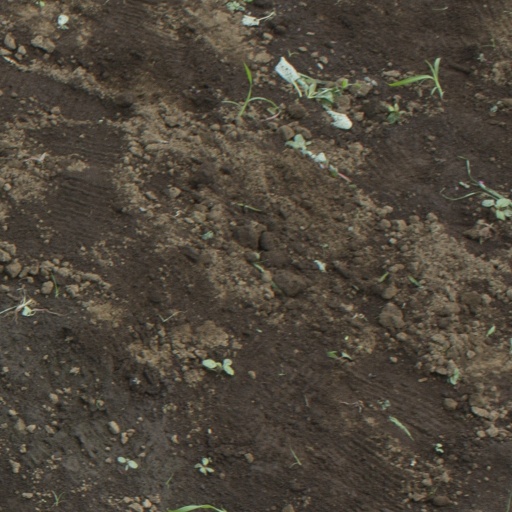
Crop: soybean